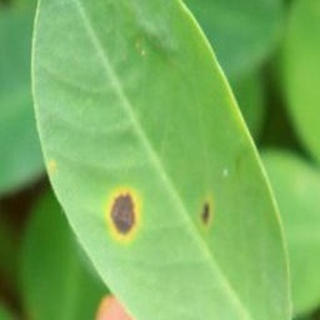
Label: groundnut_early_leaf_spot